Gopi Kishan

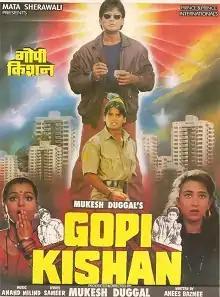
Theatrical release Poster

Gopi Kishan is 1994 Indian Hindi-language action comedy film directed by Mukesh Duggal starring Sunil Shetty in dual roles, supported by Shilpa Shirodkar and Karishma Kapoor. Other cast includes Suresh Oberoi, Aruna Irani, Mohan Joshi, Shammi, Satyendra Kapoor and Mushtaq Khan. The film is a remake of K. Bhagyaraj's hit Tamil film "Avasara Police 100".